Describe the emotion expressed in this image:  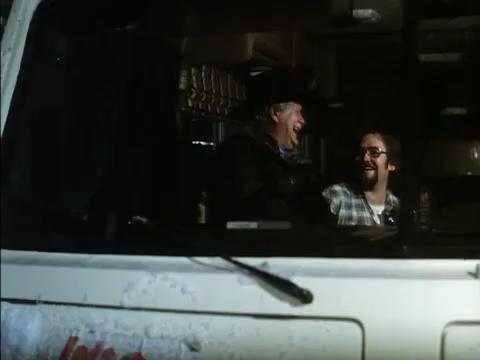
This person displays Fear, valence and arousal with low intensity.